In vitro models for calcification

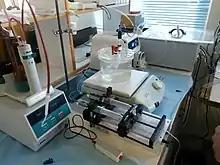
Constant supersaturation reactor for the study of hydroxyapatite crystal growth (Laboratory of Biomechanics and Biomedical Engineering, University of Patras, Greece)"."

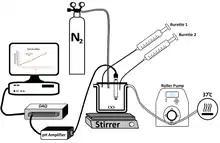

The "constant supersaturation method" also known as "constant composition", is based in the consumption and successive replacement of the ions that are deposited to form apatitic structures onto the tissue under evaluation. The strategy of this model is to reproduce the chemical environment present in the body with solutions high in calcium and phosphate concentrations. The model incorporates a bioreactor vessel, a controlling mechanism and a set of burettes that replace the ions deposited during the calcific process. The kinetics of the reaction is monitored by the measurement of pH, which is proportional to the deprotonation of the acid phosphate via hydrolysis.